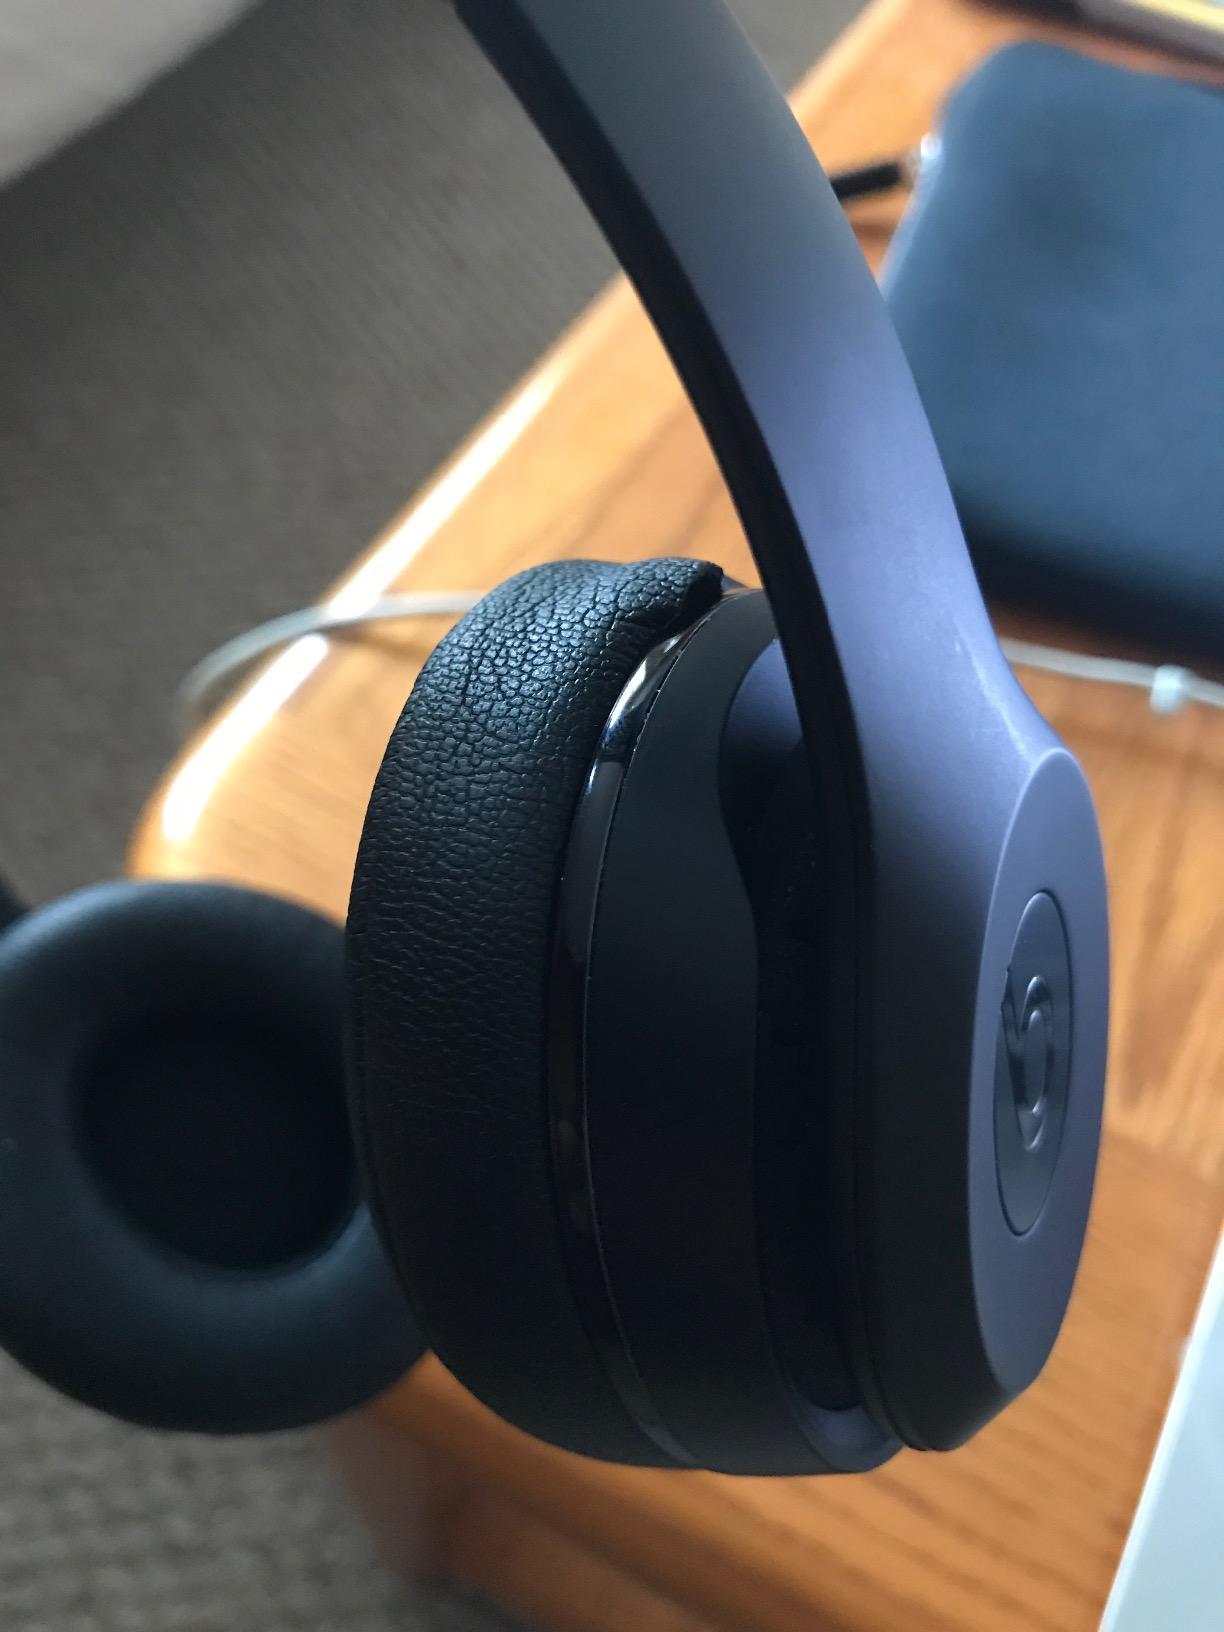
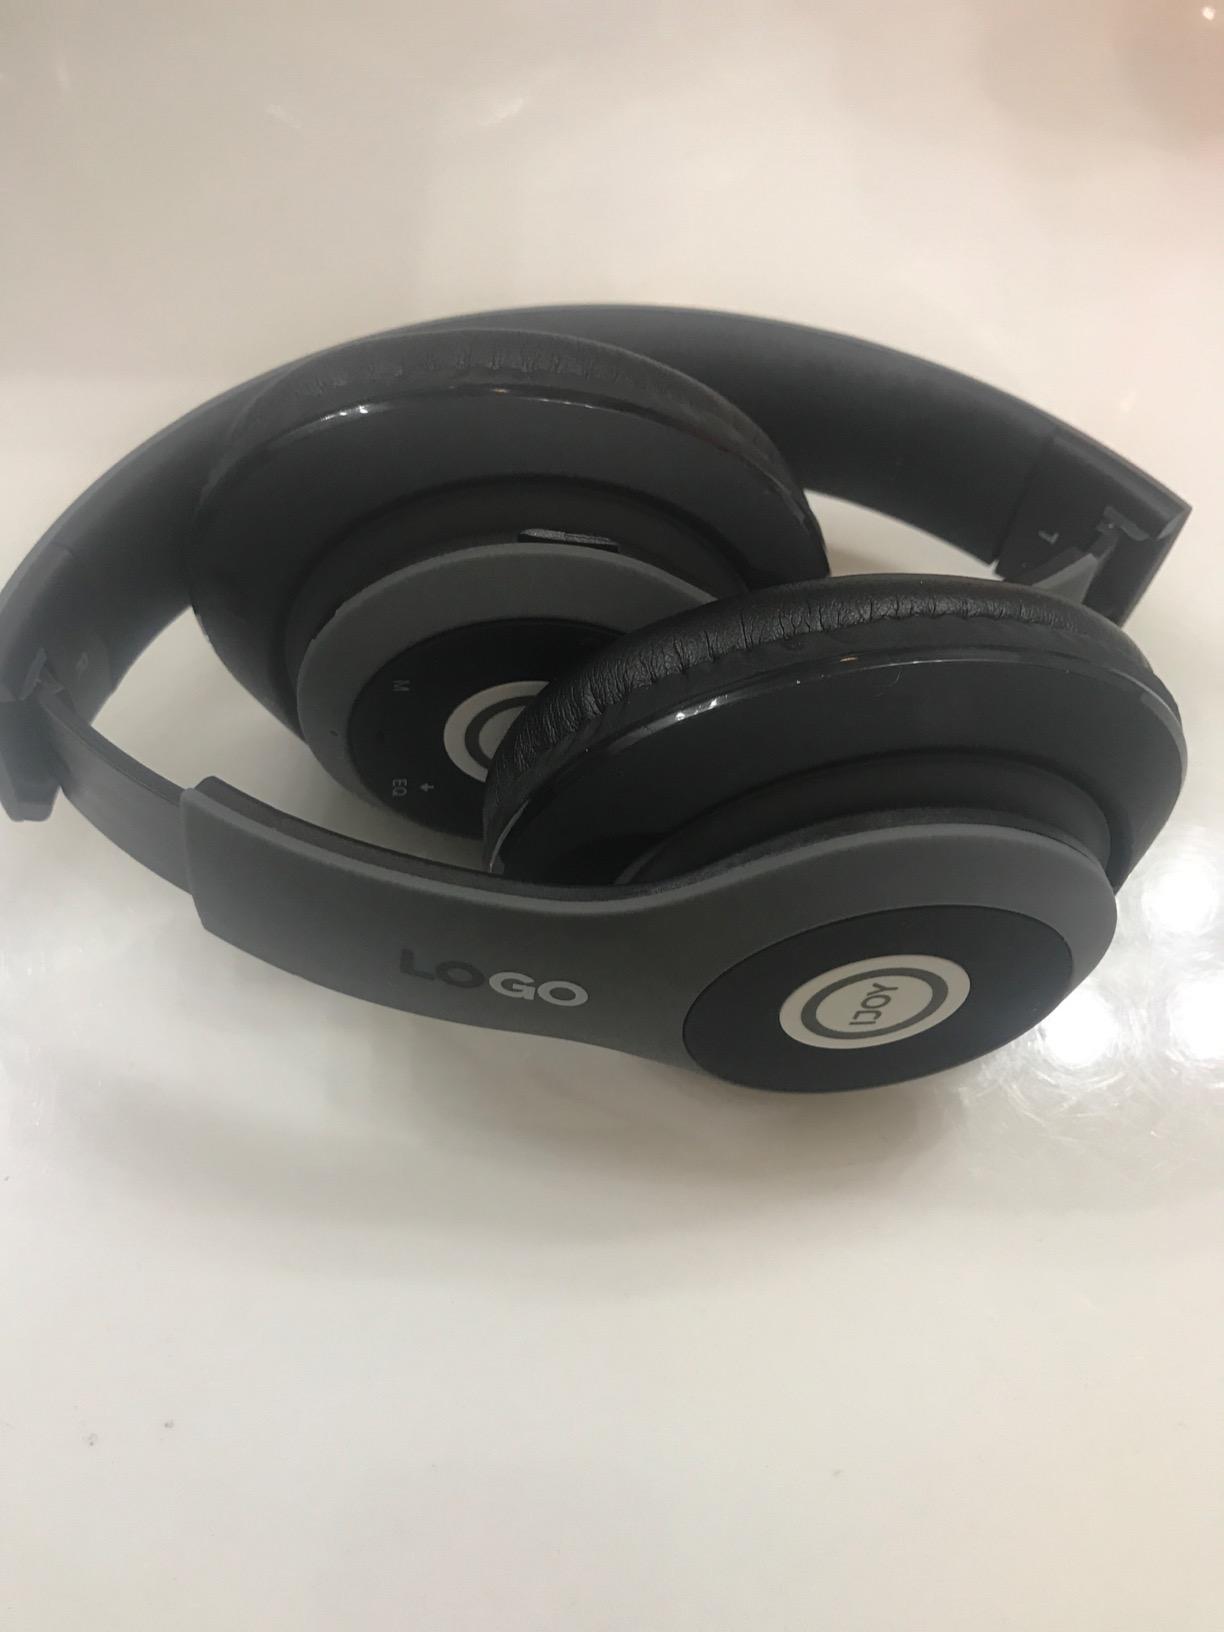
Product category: headphones
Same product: no